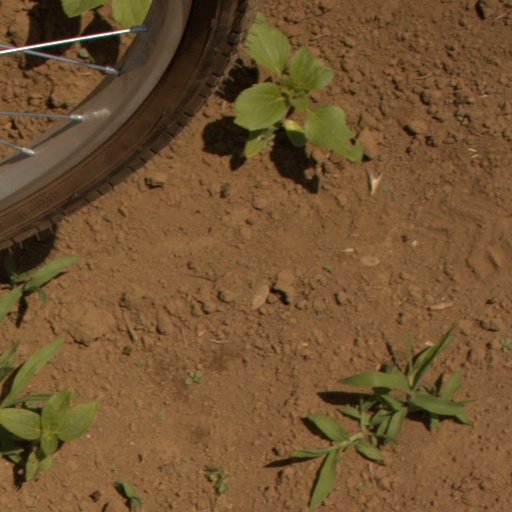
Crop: Jerusalem artichoke